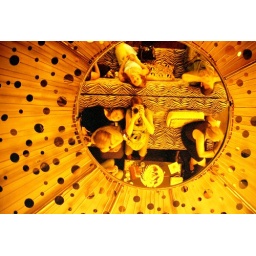
sky in the bar